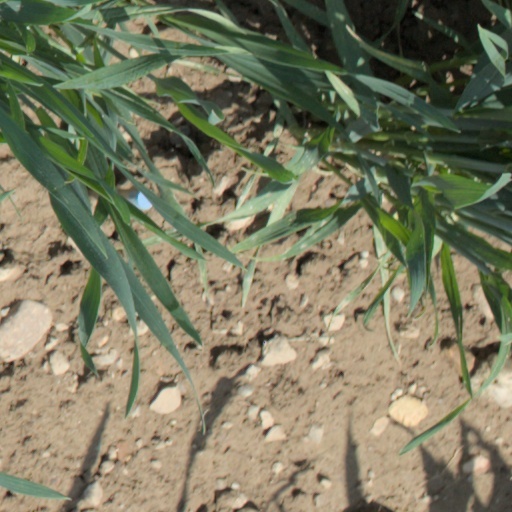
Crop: wheat